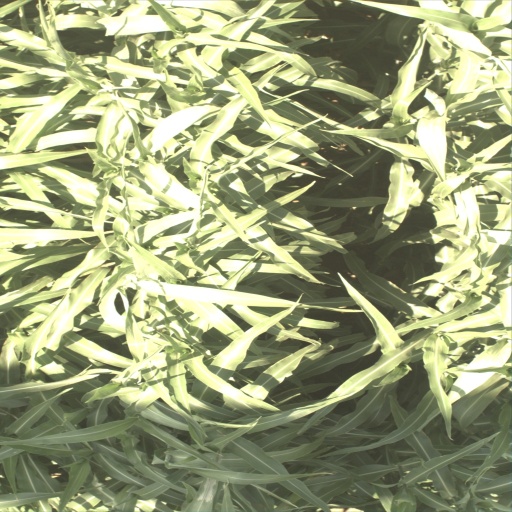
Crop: sorghum